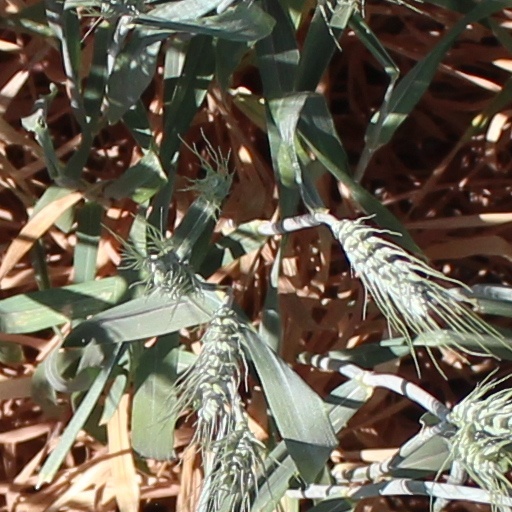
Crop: wheat